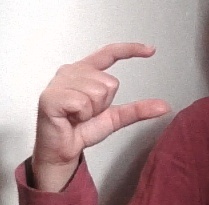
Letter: dal